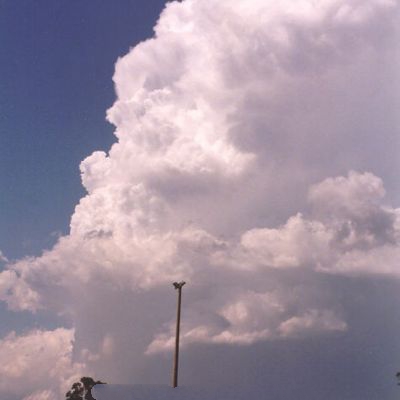
Cloud type: Cumulonimbus (Cb)